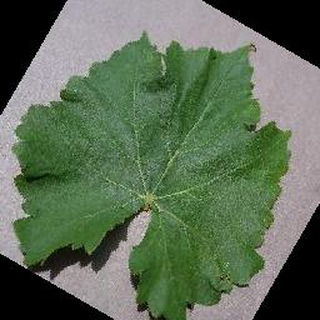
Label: healthy_grape